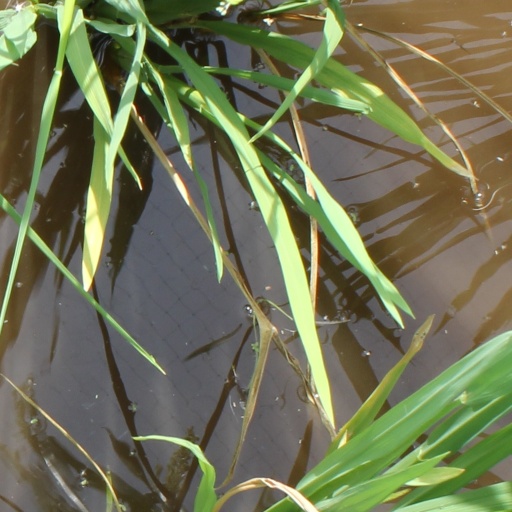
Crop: rice